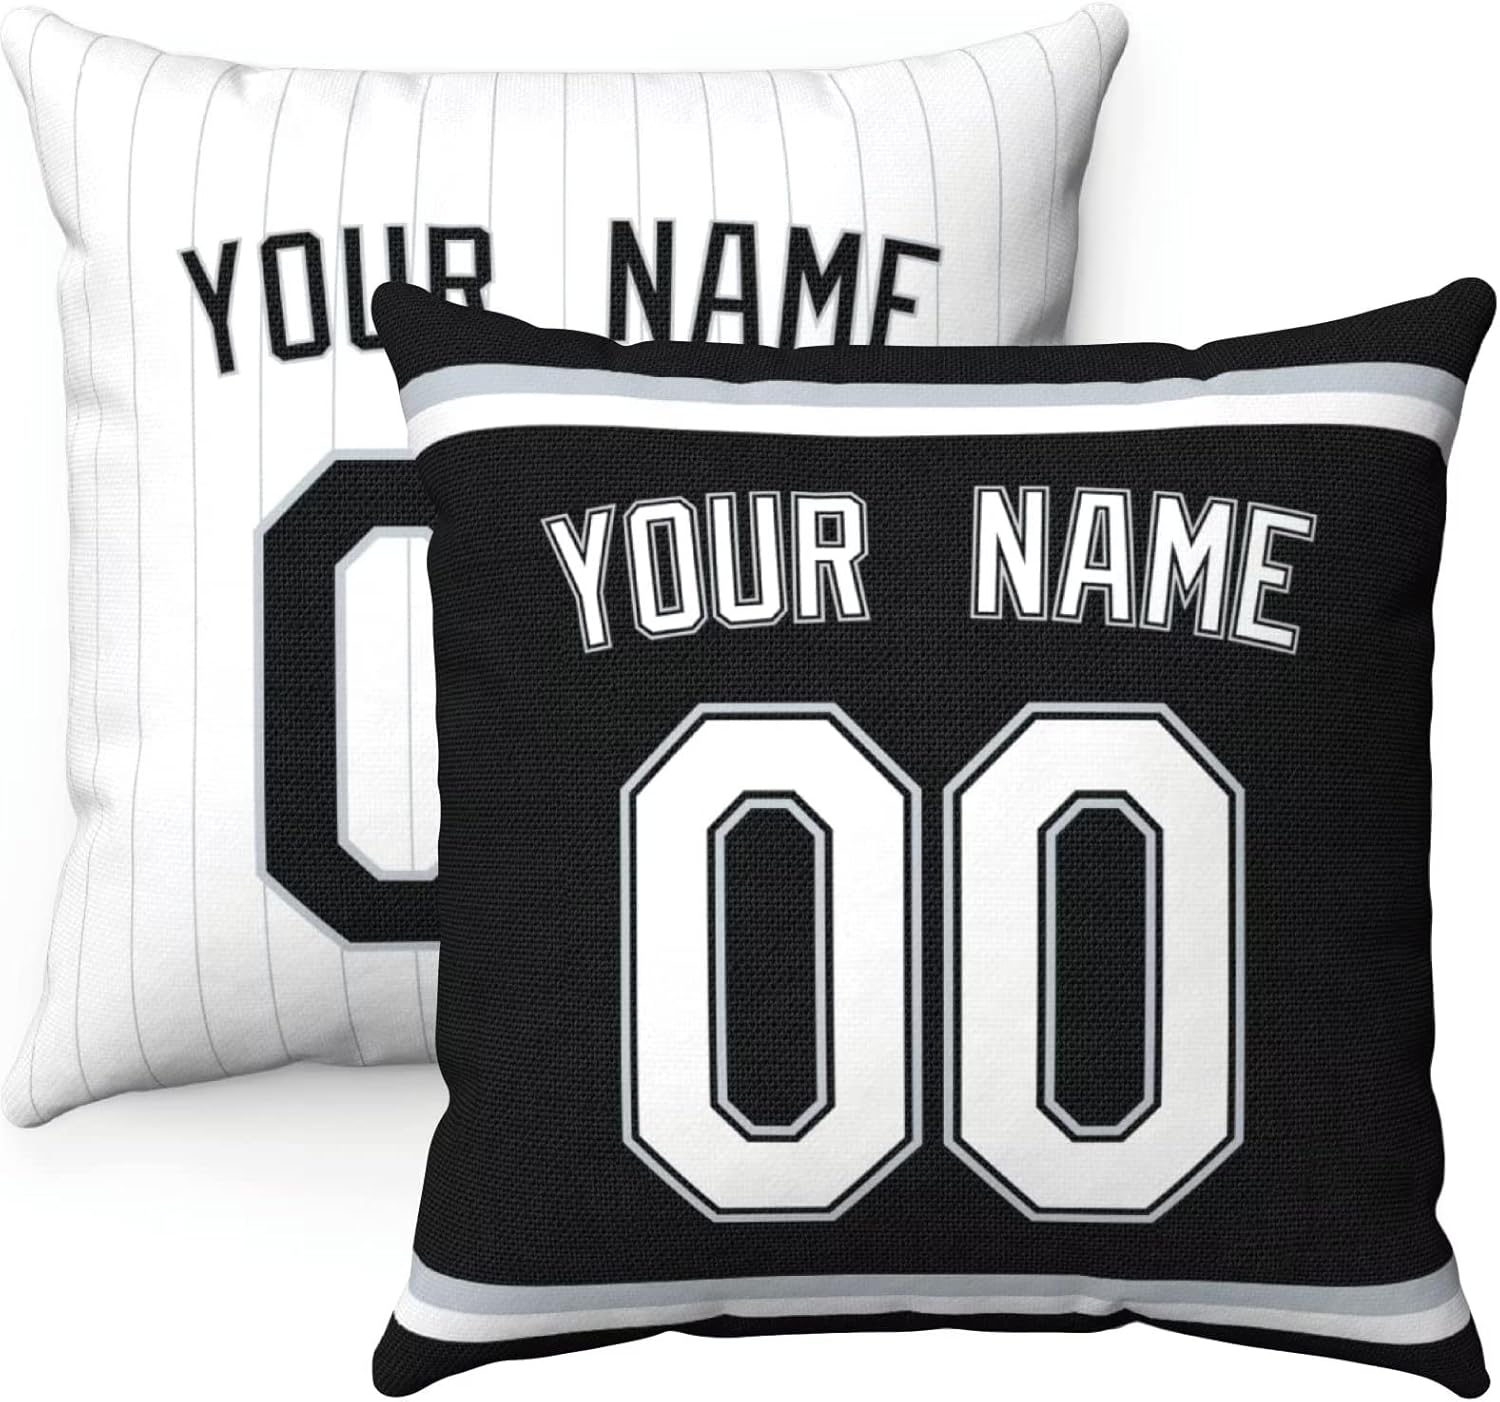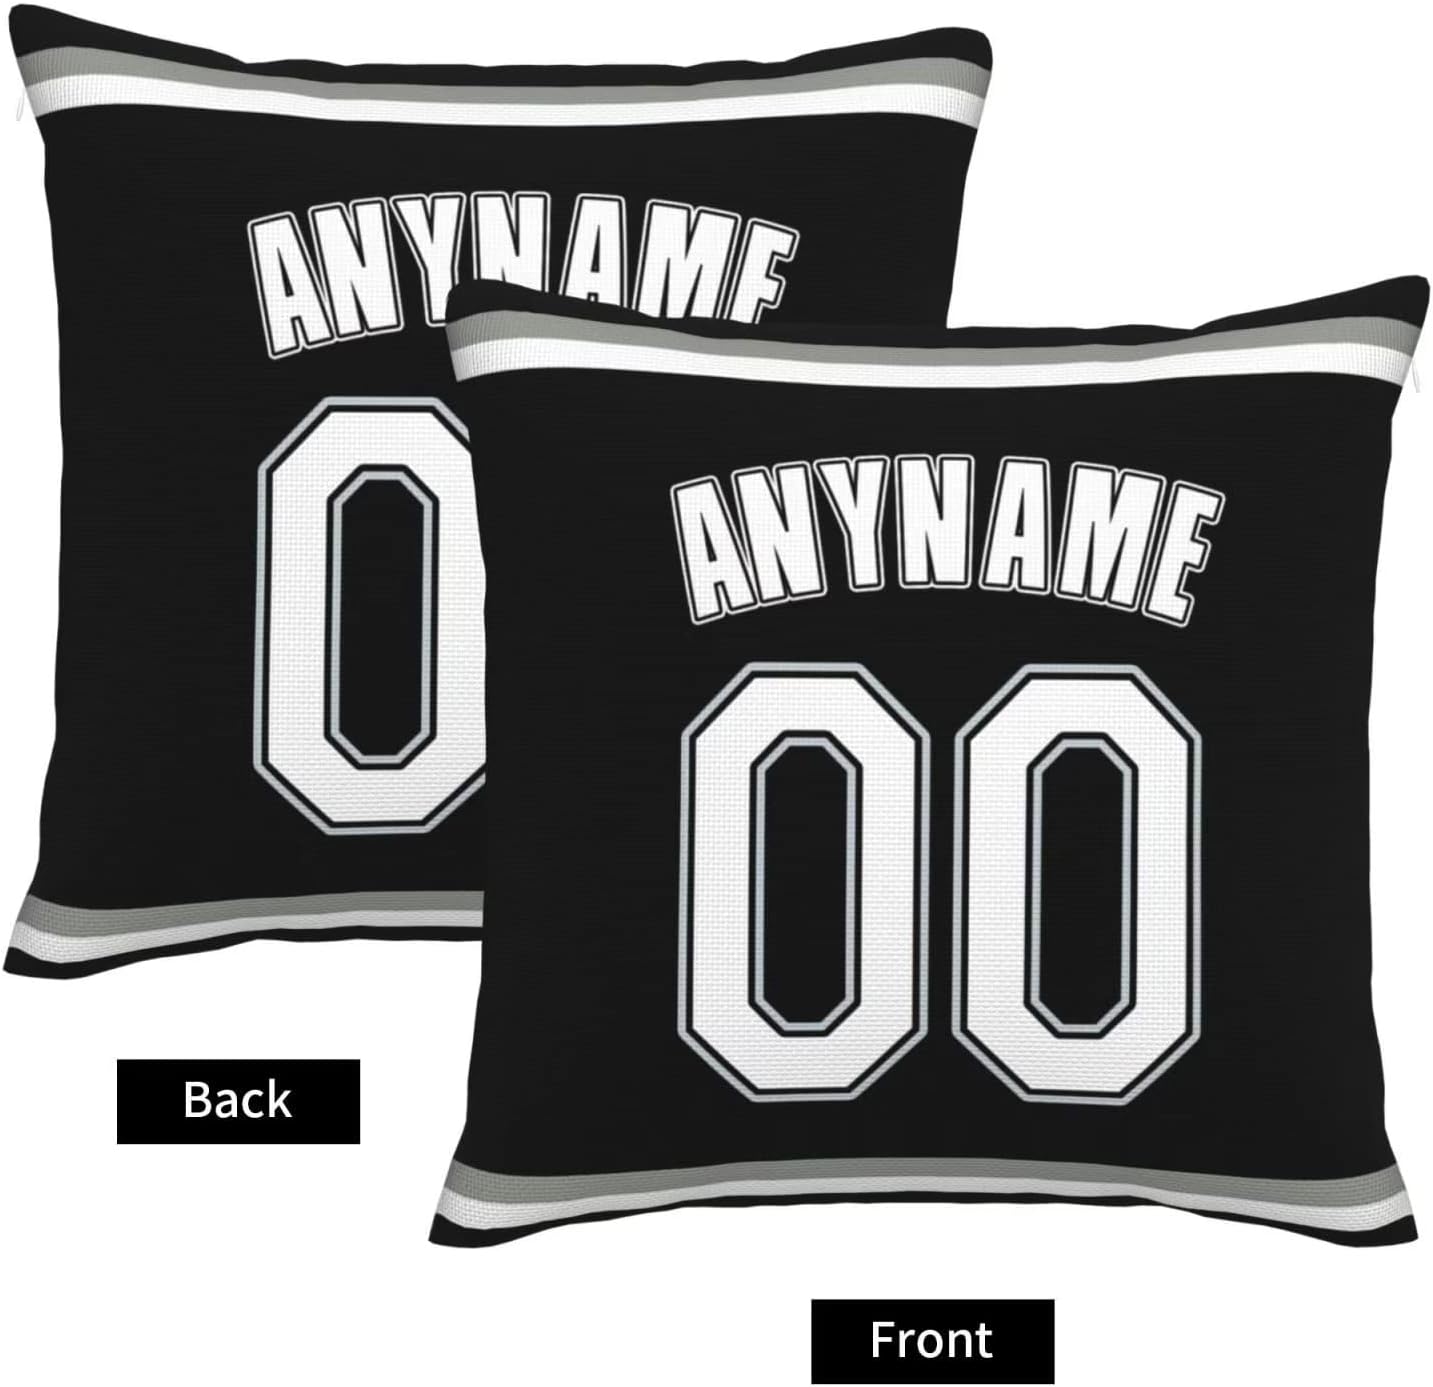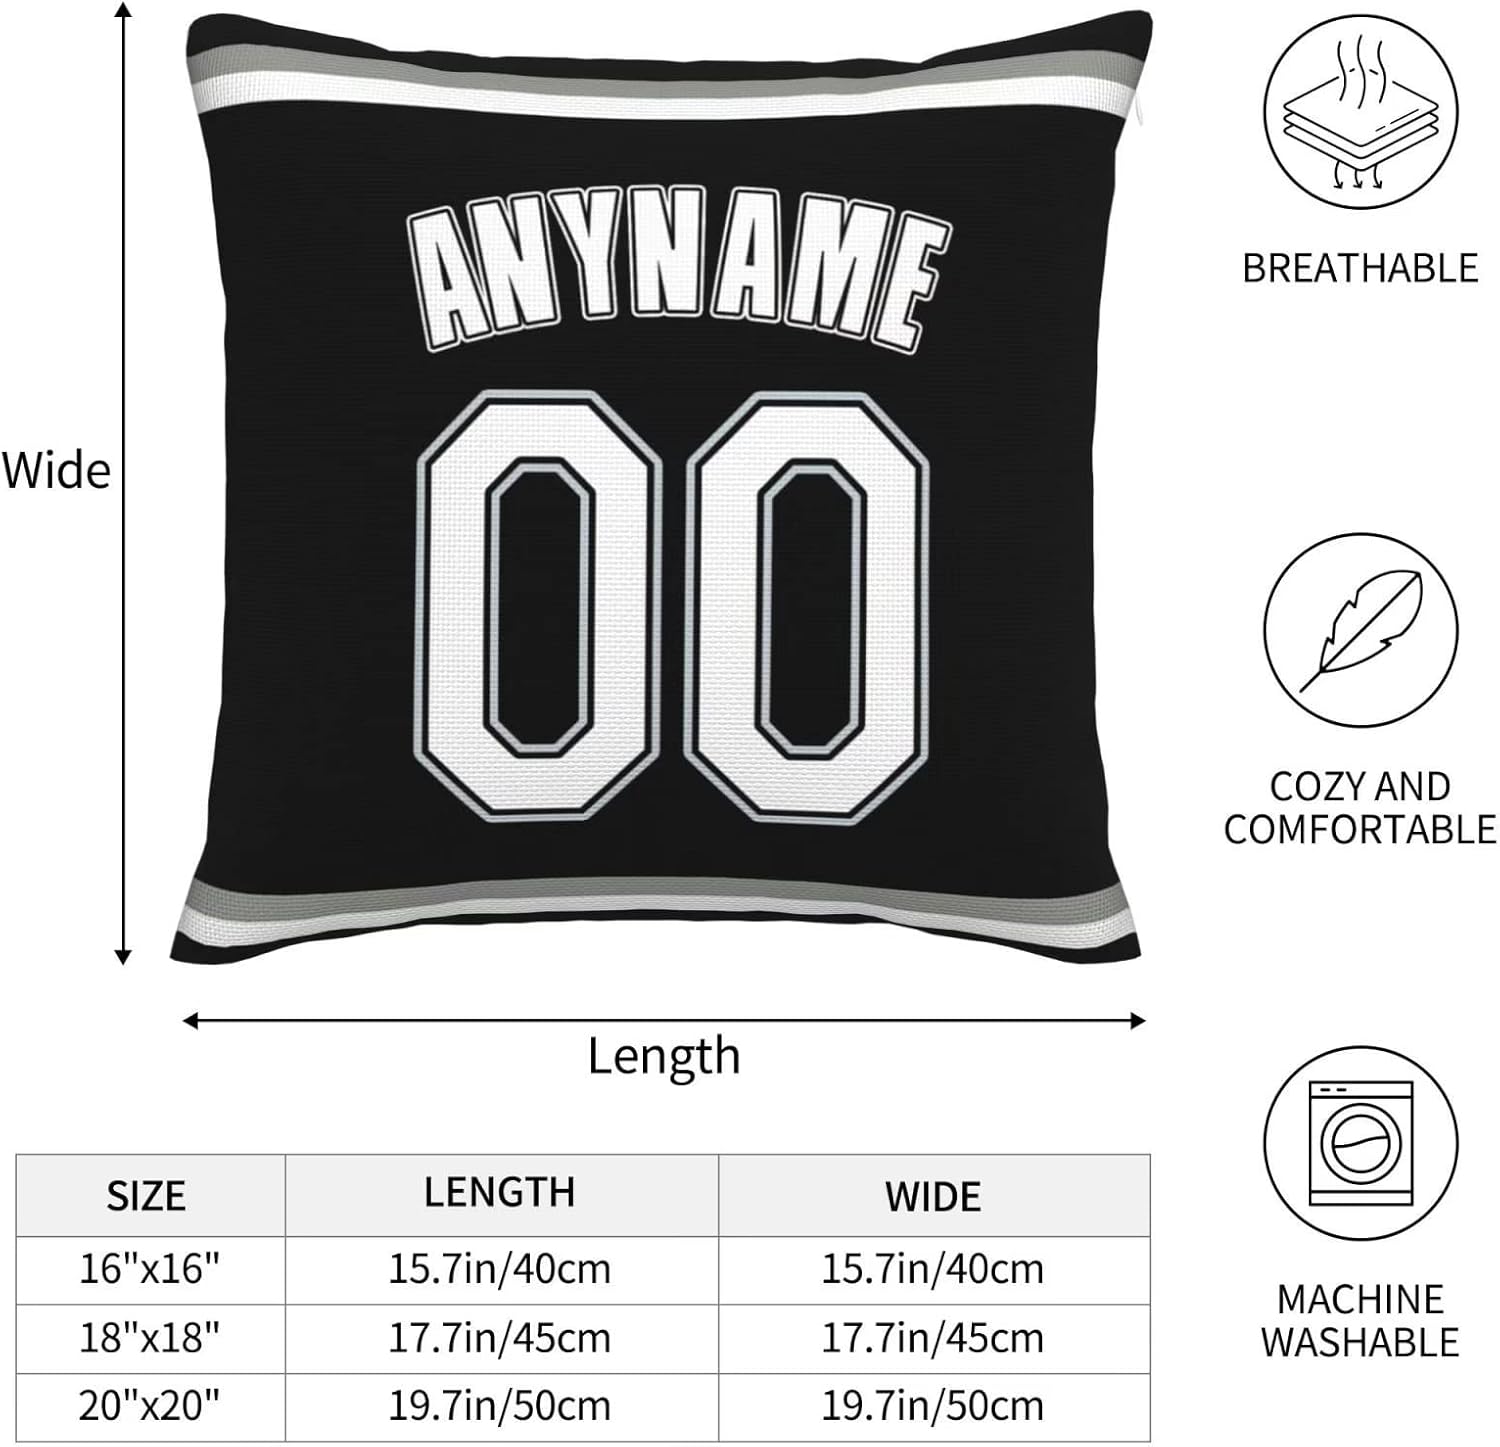
Lalkllo Throw Pillow Baseball City Custom Any Name and Number 16x16, 18x18 & 20x20 Inch Square Pillow
Category: Amazon Home
🏡Home Decor: Add a touch of personalization and team pride to your living room or bedroom with the Lalkllo Throw Pillow Baseball City Custom. It seamlessly blends in with any home decor, making it the perfect accent piece. 🥎Game Day Support: Show off your team spirit during game days by displaying this custom throw pillow in your living room or man cave. It's a great conversation starter and a must-have accessory for any baseball fan. 🎁Gift for Baseball Enthusiasts: Surprise your loved ones who are passionate about baseball with this personalized throw pillow. Whether it's for a birthday, anniversary, or special occasion, this unique gift will surely make them smile. 🏢Office Decoration: Bring a touch of personality to your workspace by adding this custom square pillow. It not only adds comfort to your chair but also showcases your love for baseball in a professional and stylish way. 𝑳𝒂𝒍𝒌𝒍𝒍𝒐 Elevate your love for baseball and personalize your space with the Lalkllo Throw Pillow Baseball City Custom. Order yours now and enjoy the perfect combination of comfort, style, and team pride.
Features: ⚾(Customize Your Perfect Throw Pillow)-Lalkllo-Enhance your home decor with our custom throw pillows. Click "Customize Now" to choose the color, size, and personalize it with a name and number. Get ready to elevate your living space with a cool and personalized touch. Our pillows are perfect for adding a unique and stylish flair to any room. | ⚾(Two Styles to Choose From - Pillowcase or Pillowcase with Insert)-We offer two styles of pillows to suit your preferences. You can choose between a pillowcase or a pillowcase with an insert. Both options provide ultimate comfort and are designed to complement your interior design. | ⚾(Double-Sided Printing and Various Sizes)-Our square pillows feature double-sided printing, ensuring that your custom design is visible from any angle. Available in 16*16, 18*18, and 20*20 inches, our pillows come in various sizes to suit your needs. | ⚾(High-Quality Materials and Removable Pillowcase)-We prioritize quality and comfort. Our pillowcases are made of high-quality plush materials, which are odorless, non-toxic, and durable. The exquisite concealed zipper design adds a touch of fashion and allows for easy removal and washing. The soft and comfortable fabric is gentle on the skin, ensuring a cozy and relaxing experience. | ⚾(The Perfect Gift for Any Occasion)-Our custom pillows make the perfect gift for birthdays, Christmas, Thanksgiving, weddings, parties, Mother's Day, Father's Day, Valentine's Day, or anniversaries. Surprise your loved ones with a personalized and thoughtful present. Whether it's for children, parents, lovers, or friends, our custom throw pillows are sure to bring joy and add a personal touch to any space.